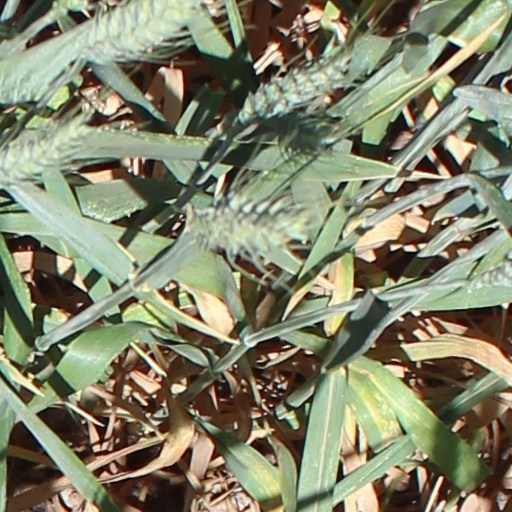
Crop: wheat